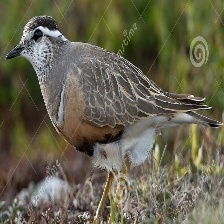
Species: INLAND DOTTEREL
Scientific name: CHARADRIUS AUSTRALIS